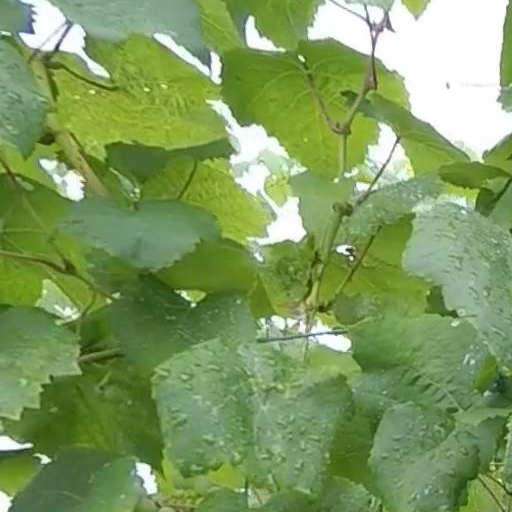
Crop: grape